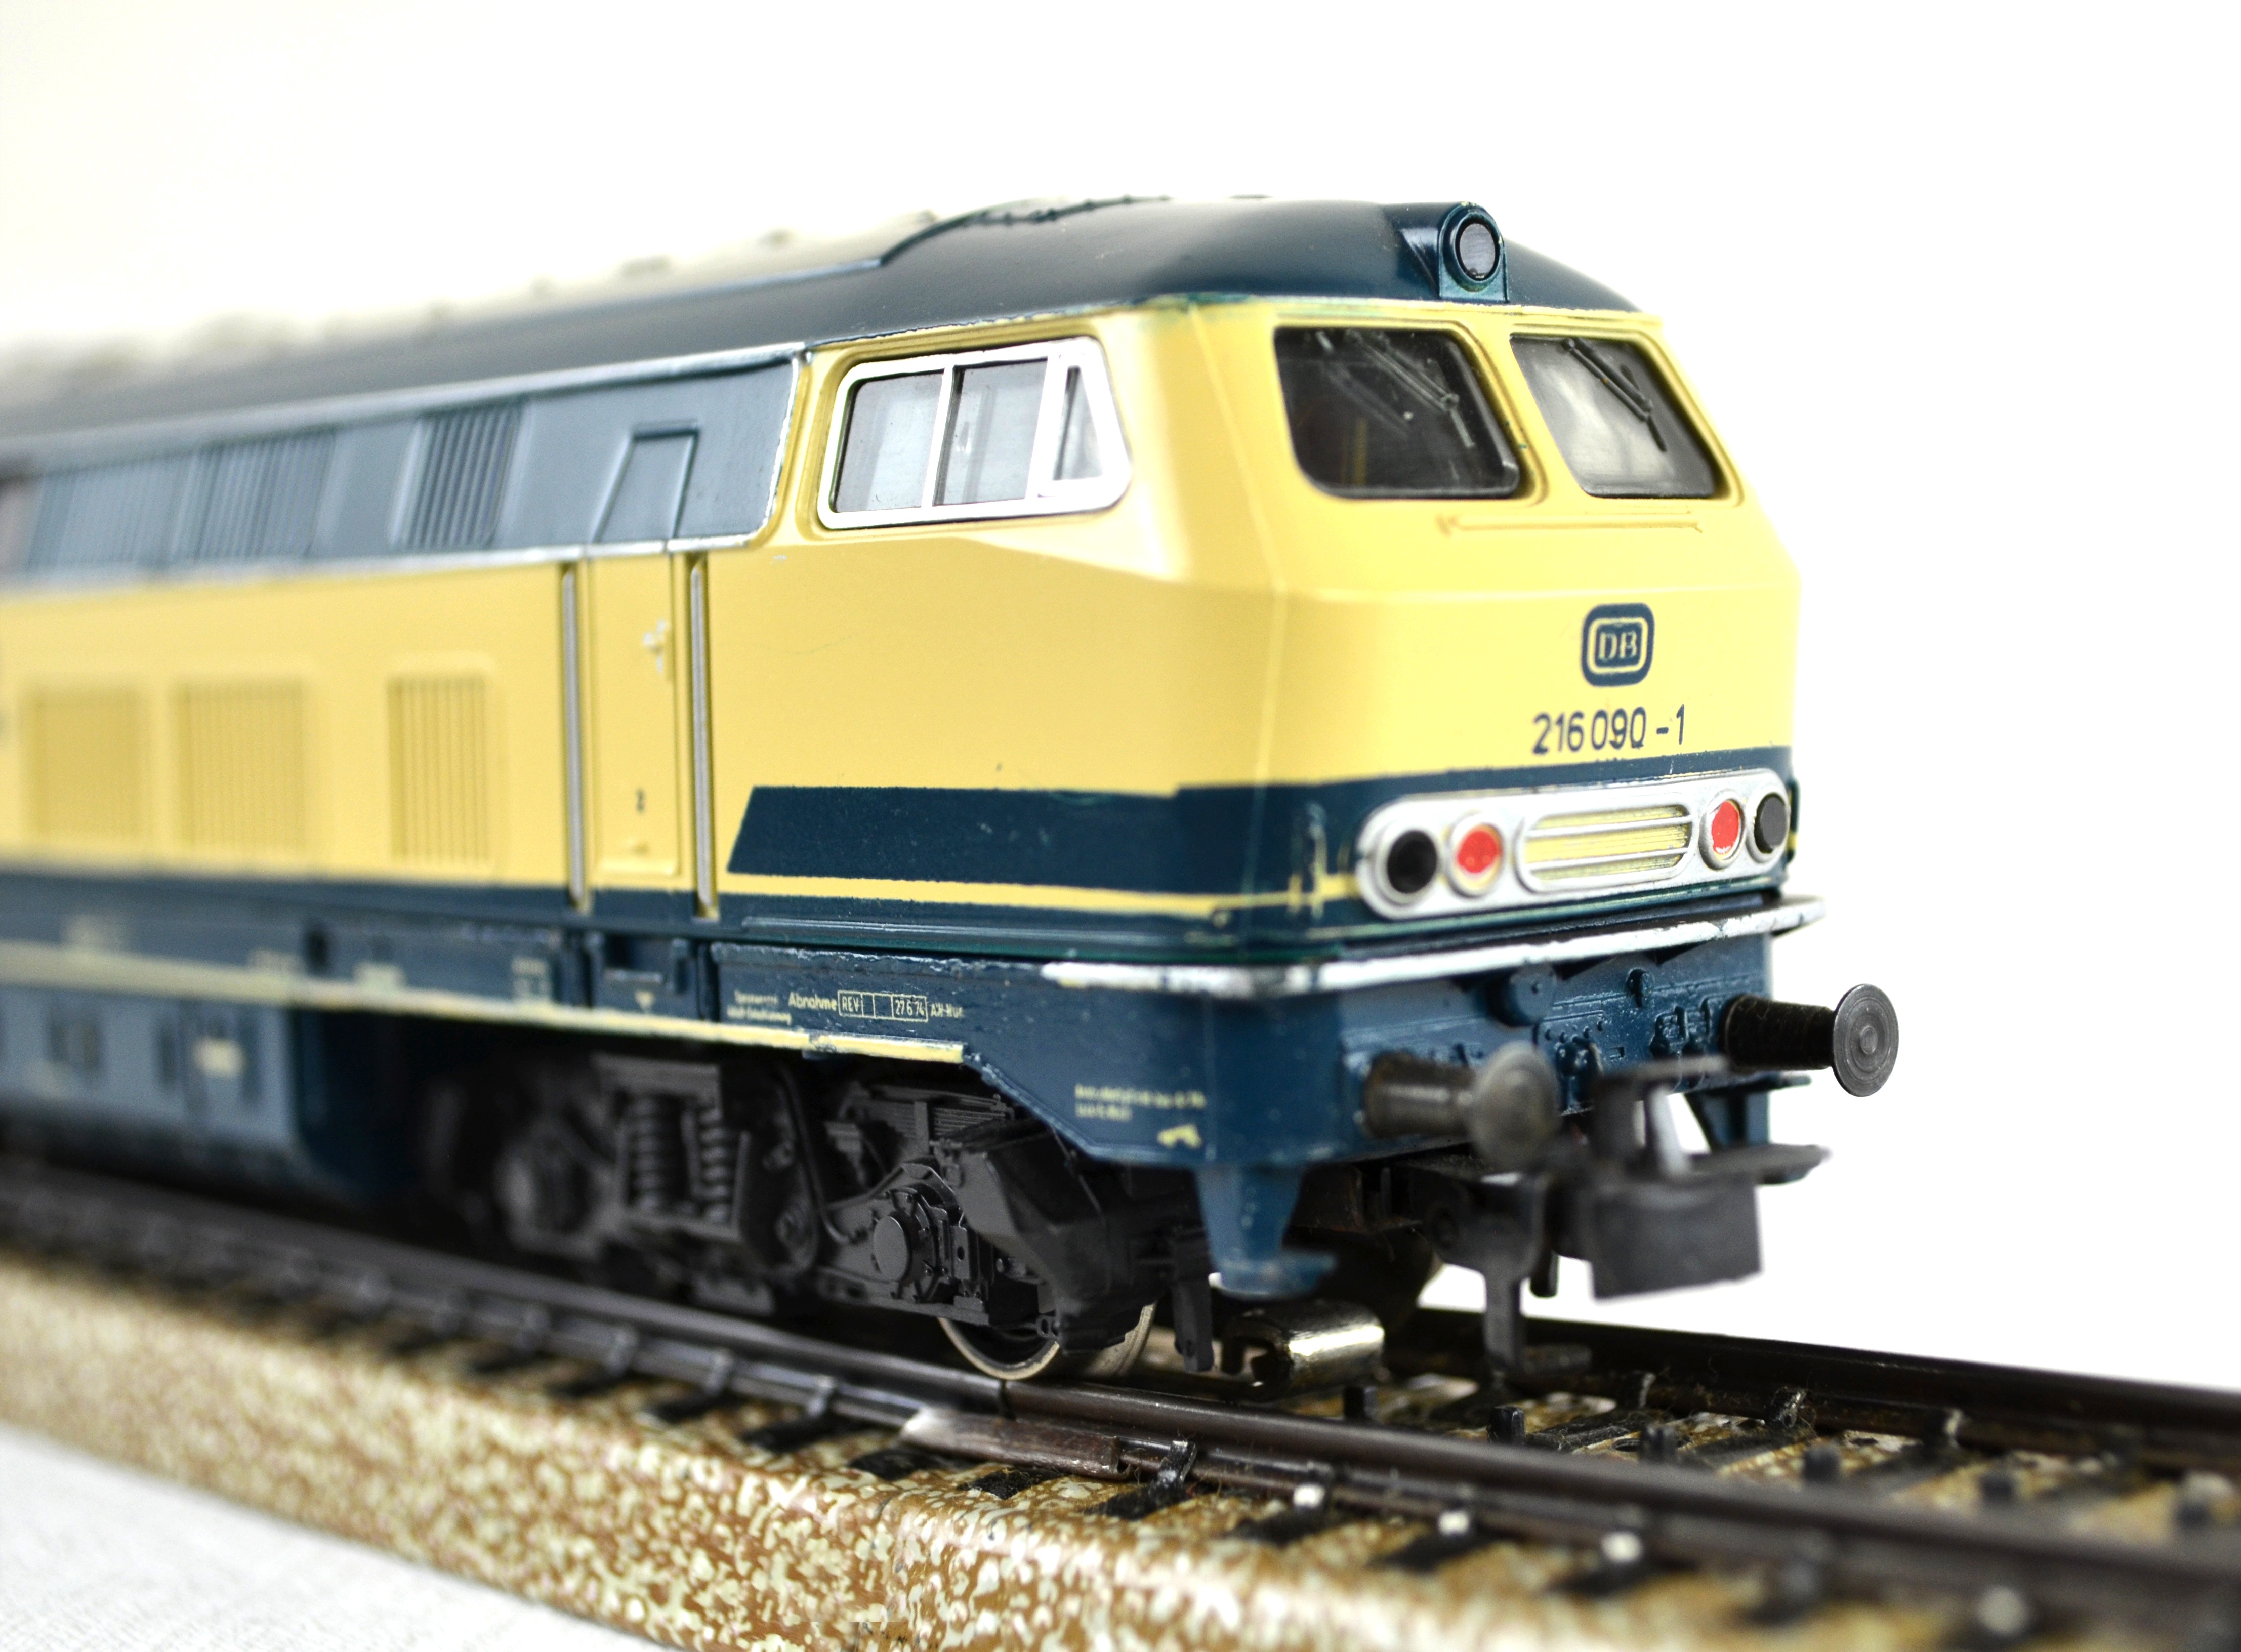
track, railway, traffic, old, train, transport, model, vehicle, museum, drive, nostalgia, industry, speed, public transport, locomotive, toys, loco, historically, seemed, passenger, rail transport, gleise, electric locomotive, rail traffic, diesel locomotive, model car, model railway, land vehicle, scale model, m rklin, mode of transport, rolling stock, railroad car, passenger car